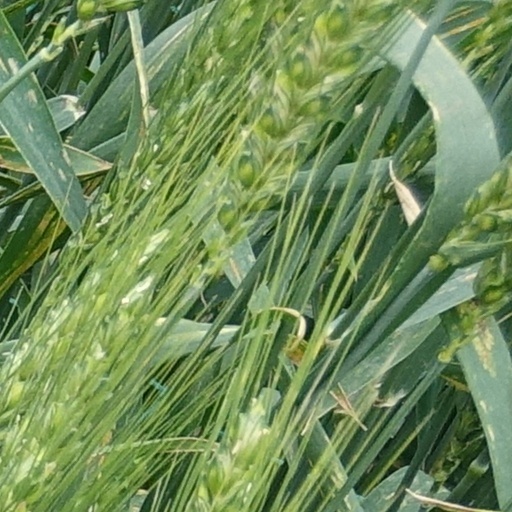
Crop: wheat